Pakistani architecture

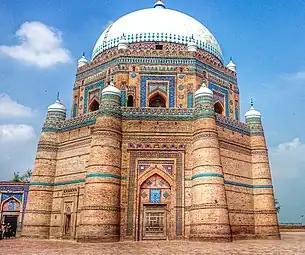
Tomb of Shah Rukn-e-Alam Multan

A distinct Multani style of architecture began taking root in the 14th century with the establishment of funerary monuments, and is characterized by large brick walls reinforced by wooden anchors, with inward sloping roofs. Funerary architecture is also reflected in the city's residential quarters, which borrow architectural and decorative elements from Multan's mausolea.